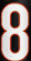
Number: 8